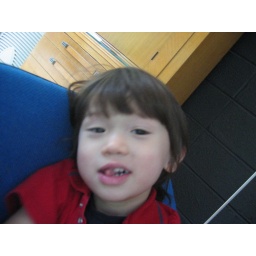
Wilman in a blue chair